Bluntnose sixgill shark

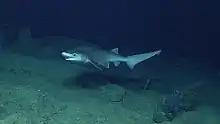
The bluntnose sixgill is often found near the ocean floor.

With a global distribution in tropical and temperate waters, the bluntnose sixgill shark is found in a latitudinal range between 65°N and 48°S in the Atlantic, Indian, and Pacific oceans. It has been seen off the coasts of North and South America from North Carolina to Argentina and Alaska to Chile. In the eastern Atlantic, it has been caught from Iceland to Namibia, in the Indo-Pacific it has been caught from Madagascar north to Japan and east to Hawaii and in the Mediterranean it has been caught in Greece and Malta. Fossilized remains of this species from the Middle Miocene have also been discovered in the Duho Formation of South Korea. It typically swims near the ocean floor or in the water column over the continental shelf in poorly lit waters. It is usually found from the surface, inhabiting the outer continental shelf, but its depth range can extend from . Juveniles will swim near the shoreline in search of food, sometimes in water as shallow as , but adults typically stay at depths greater than . It can be seen near the ocean's surface only at night.